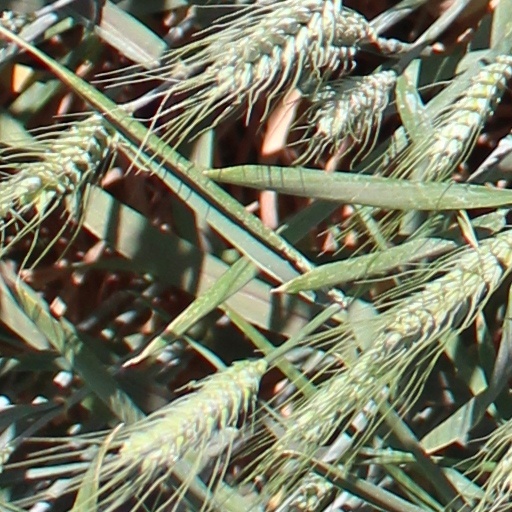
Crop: wheat